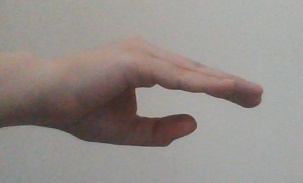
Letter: jeem